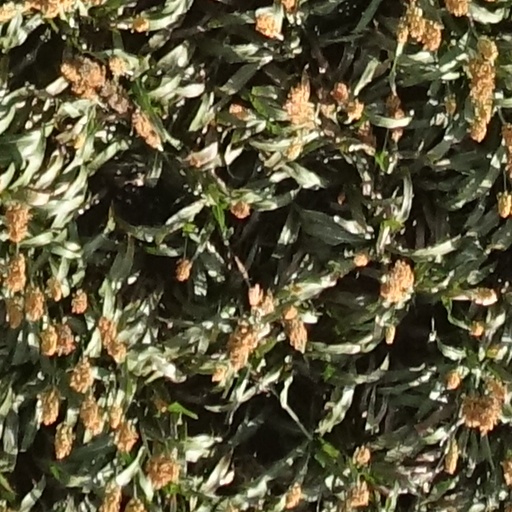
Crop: sorghum